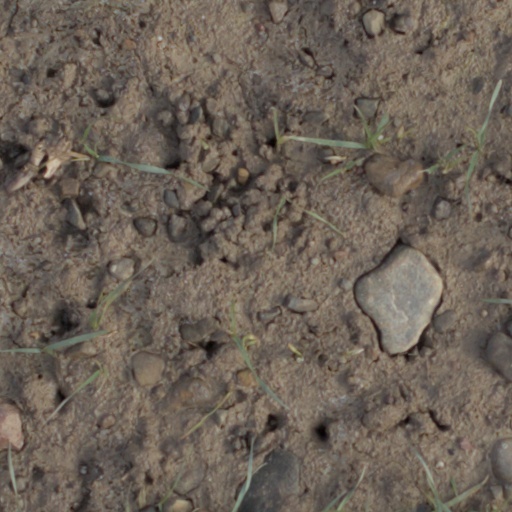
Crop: wheat